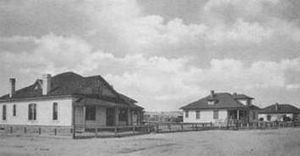
Benson
Benson i starten af 1900-tallet
Benson er by i Cochise County, Arizona, USA.